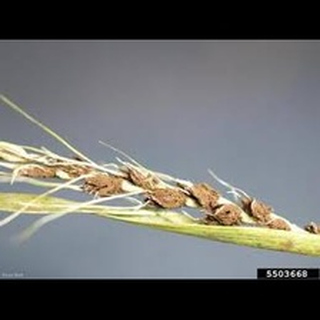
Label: wheat_smut